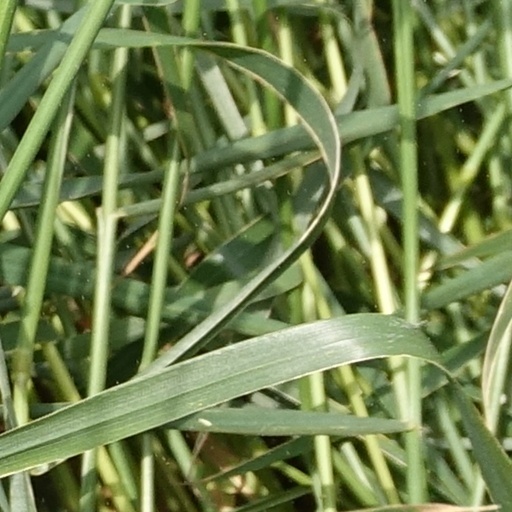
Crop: wheat